Ella Knowles Haskell

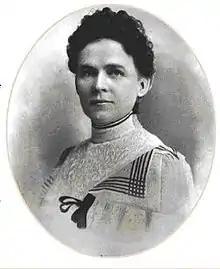

Ella Knowles Haskell (July 31, 1860 – January 27, 1911) was an American lawyer, suffragist, and politician. Born in New Hampshire, she moved to Montana to improve her health following a bout of tuberculosis and there became the first woman to be licensed as a lawyer, the first female notary public, the first woman to run for Montana State Attorney General, and the 26th woman to be admitted to practice before the US Supreme Court. She served as the President of the Montana Equal Suffrage Association and was widely known in Montana for her advancement of the suffrage movement, political feminism and social equity.